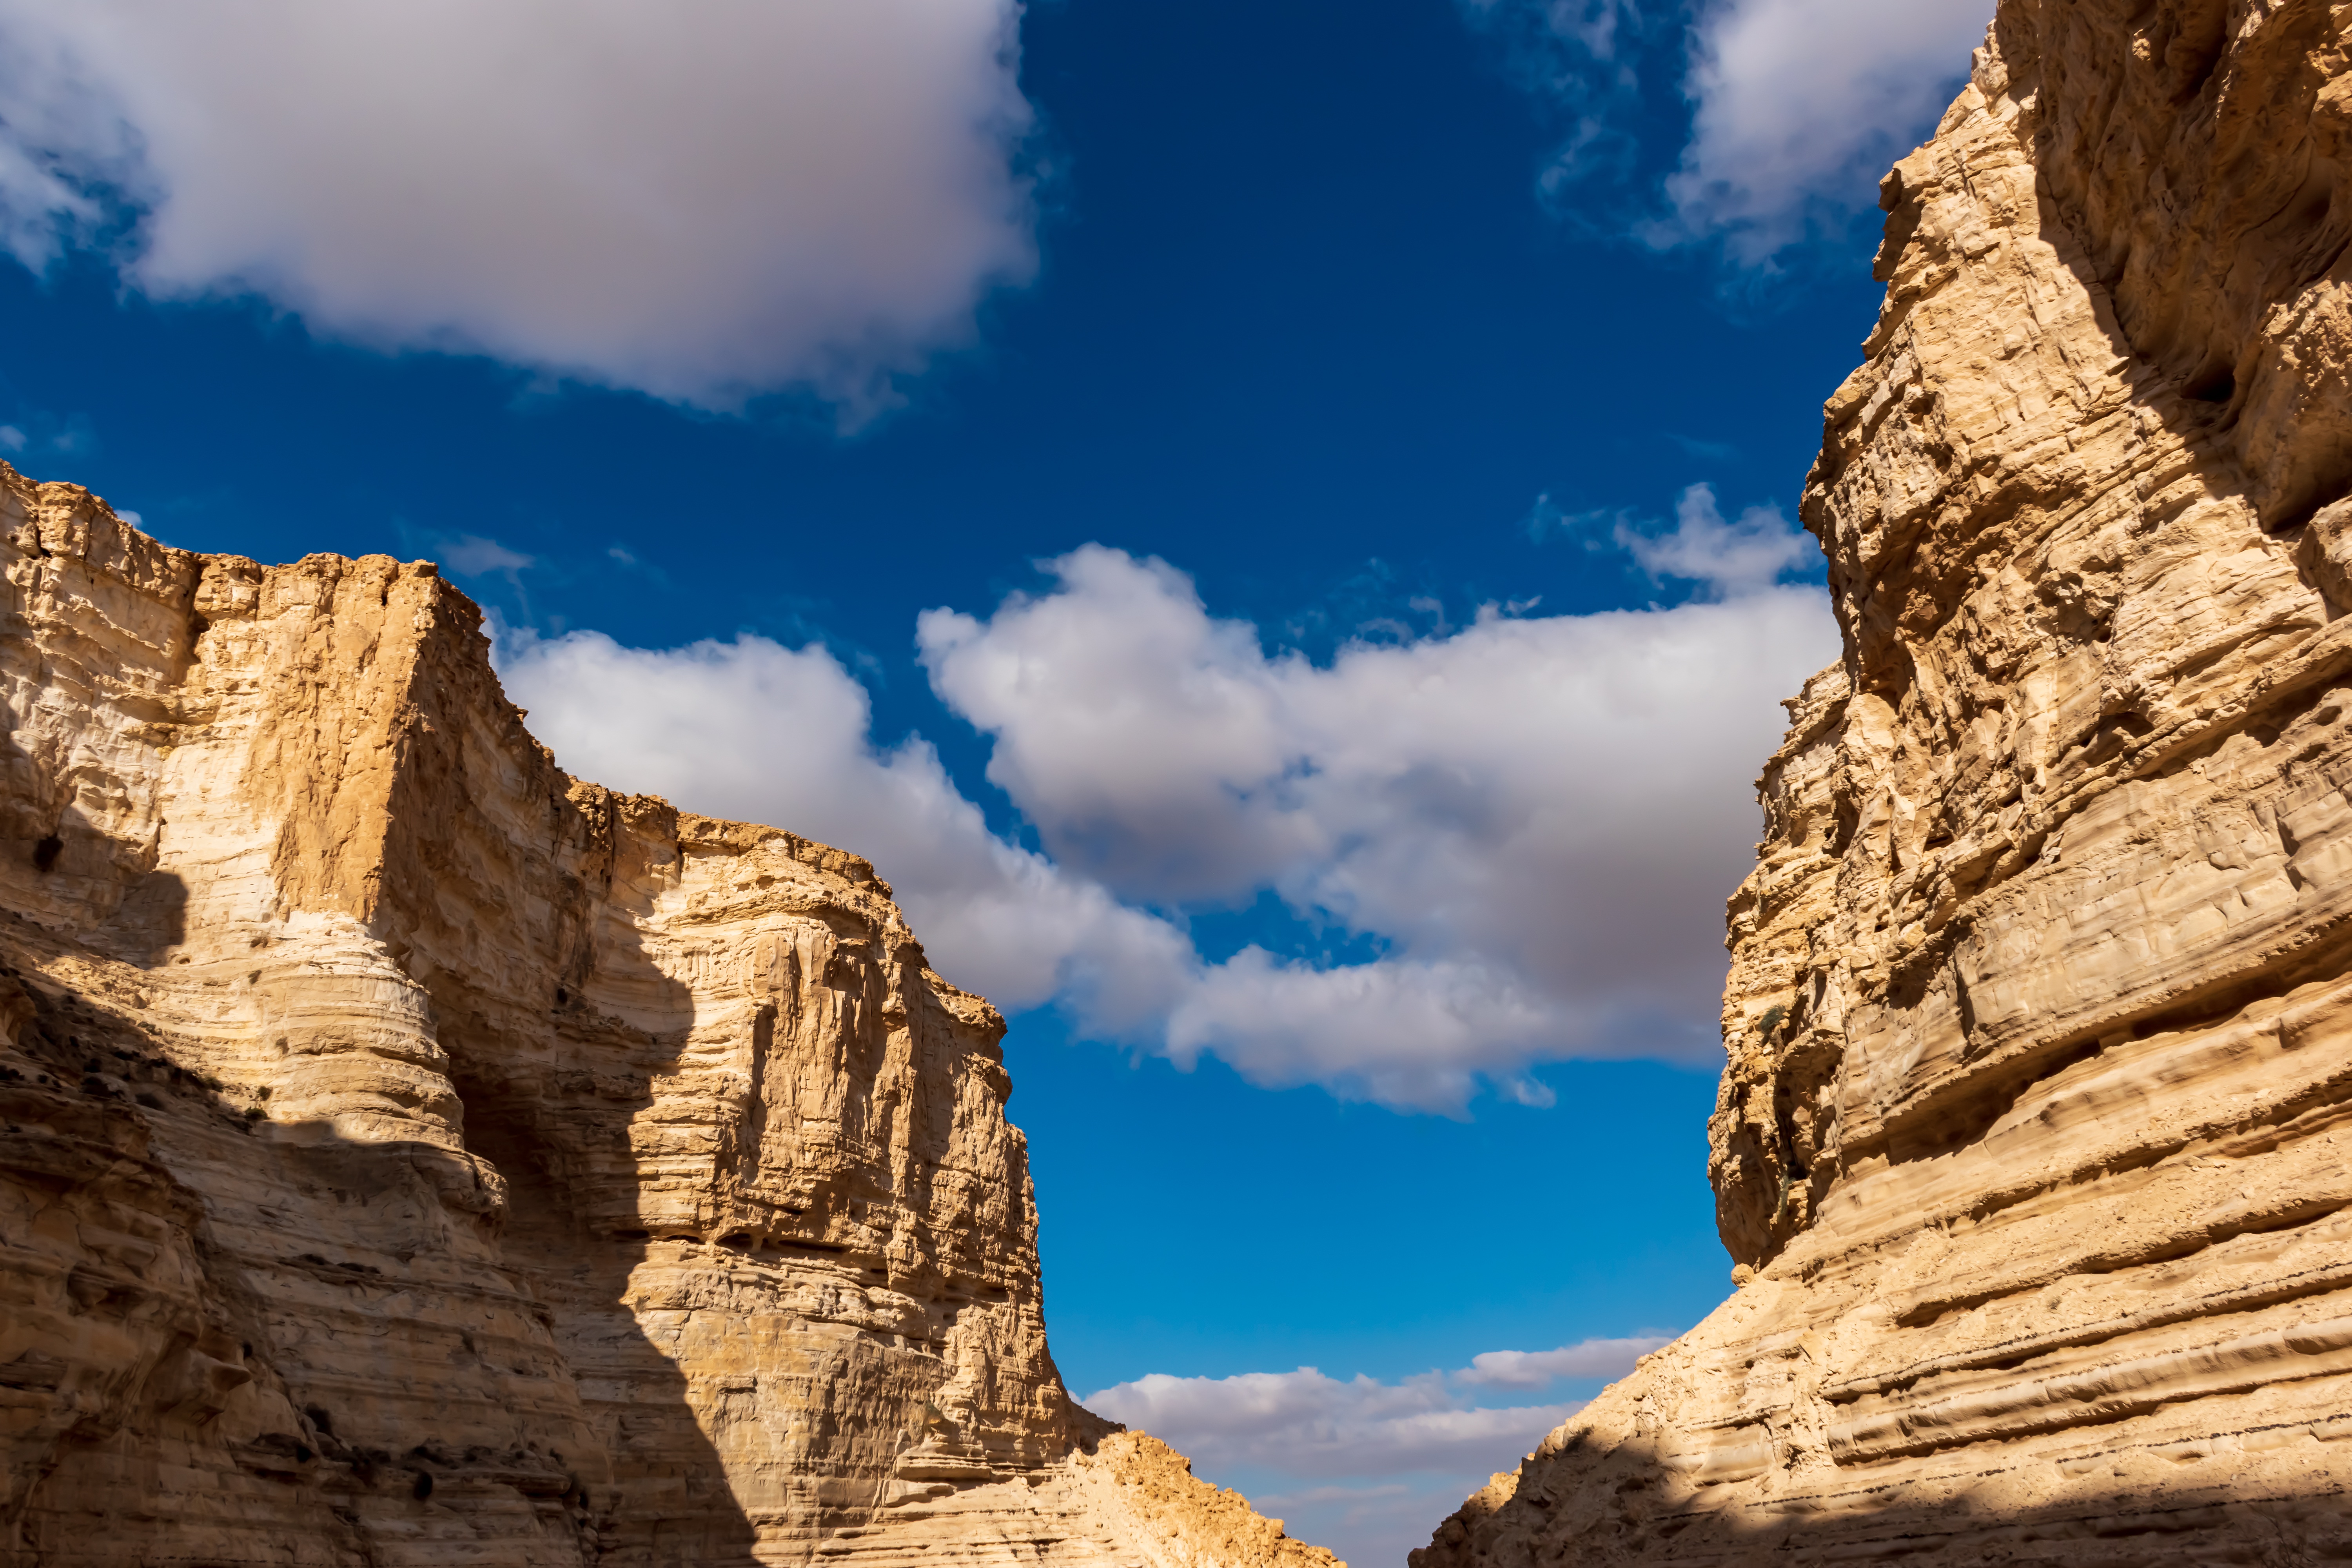
natural, cloud, sky, mountain, nature, natural landscape, bedrock, sunlight, landscape, terrain, mountainous landforms, formation, cumulus, geological phenomenon, outcrop, valley, fault, erosion, klippe, hill, horizon, plateau, mountain range, arch, geology, wilderness, batholith, escarpment, badlands, rock, wood, makhtesh, intrusion, wadi, massif, cliff, butte, sill, narrows, road, vacation, sand, soil